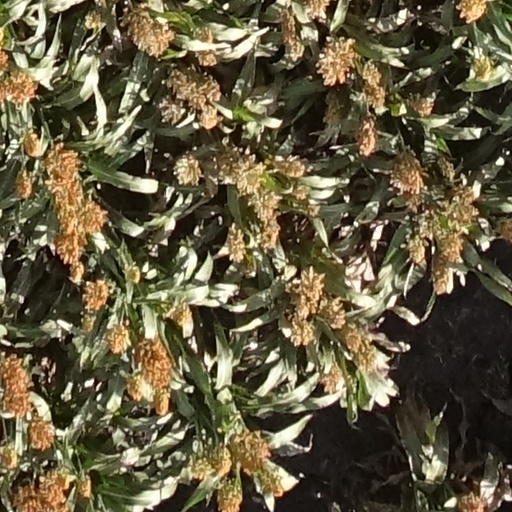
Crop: sorghum